Adrian Cole (RAAF officer)

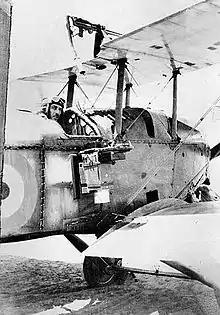
Lieutenant Cole in a No. 1 Squadron Martinsyde "Elephant" for photographic reconnaissance, Palestine, 1917

Posted to No. 1 Squadron (also known until 1918 as No. 67 Squadron, Royal Flying Corps), Cole departed Melbourne aboard HMAT A67 "Orsova" on 16 March 1916, bound for Egypt. He was commissioned a second lieutenant in June and began his pilot training in August. By the beginning of 1917, he was flying reconnaissance and scouting missions in Sinai and Palestine. He took part in an early example of Allied air-sea cooperation on 25 February, directing French naval fire against the coastal town of Jaffa by radio from his B.E.2 biplane. On 20 April, Cole and fellow squadron member Lieutenant Roy Maxwell Drummond attacked six enemy aircraft that were threatening to bomb Allied cavalry, scattering their formation and chasing them back to their own lines. Both airmen were awarded the Military Cross for their actions; Cole's citation was published in a supplement to the "London Gazette" on 16 August 1917: